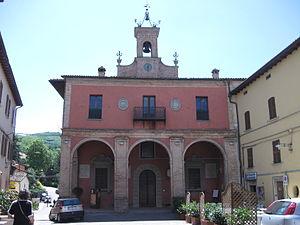
Sant'Agata Feltria est une commune italienne de 2 316 habitants de la province de Rimini en Émilie-Romagne. Le village fait partie de la région historique du Montefeltro.